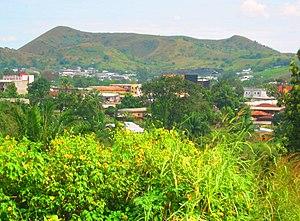
Une vue de la ville de Foumbot, Ouest du Cameroun
Foumbot est une commune du Cameroun située dans le département du Noun et la région de l'Ouest.